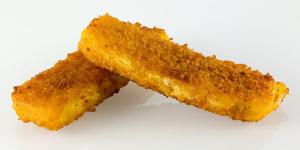
palitos de pescado con thermomix